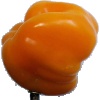
Label: yellow_pepper